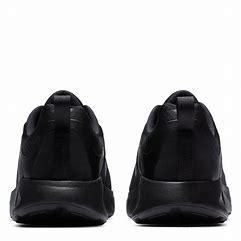
Brand: Nike
Model: Wearallday